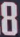
Number: 8